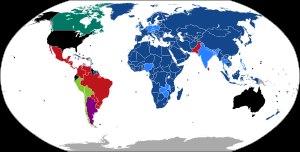
La plupart des panneaux utilisés en Amérique sont généralement influencés par le Manual on Uniform Traffic Control Devices, publié pour la première fois en 1935, ce qui reflète l'influence des États-Unis sur la région. Des pays situés sur d'autres continents utilisent eux aussi des panneaux inspirés du MUTCD, comme l'Australie, l'Indonésie, l'Irlande, le Japon, la Malaisie et la Nouvelle-Zélande. Ce sont également des pays où on roule du côté gauche de la route.